Safe Drinking Water Act

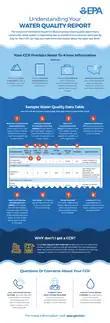
EPA graphic explaining Consumer Confidence Reports

In March 2021 EPA announced that it would develop regulations for perfluorooctanoic acid (PFOA) and perfluorooctanesulfonic acid (PFOS). In April 2024 EPA published final standards for PFOA, PFOS, perfluorohexanesulfonic acid (PFHxS), perfluorononanoic acid (PFNA), hexafluoropropylene oxide dimer acid (also known as GenX) and perfluorobutanesulfonic acid (PFBS). The agency is providing grant funds to assist small and disadvantaged communities in testing for and treating PFAS contamination in their water systems.